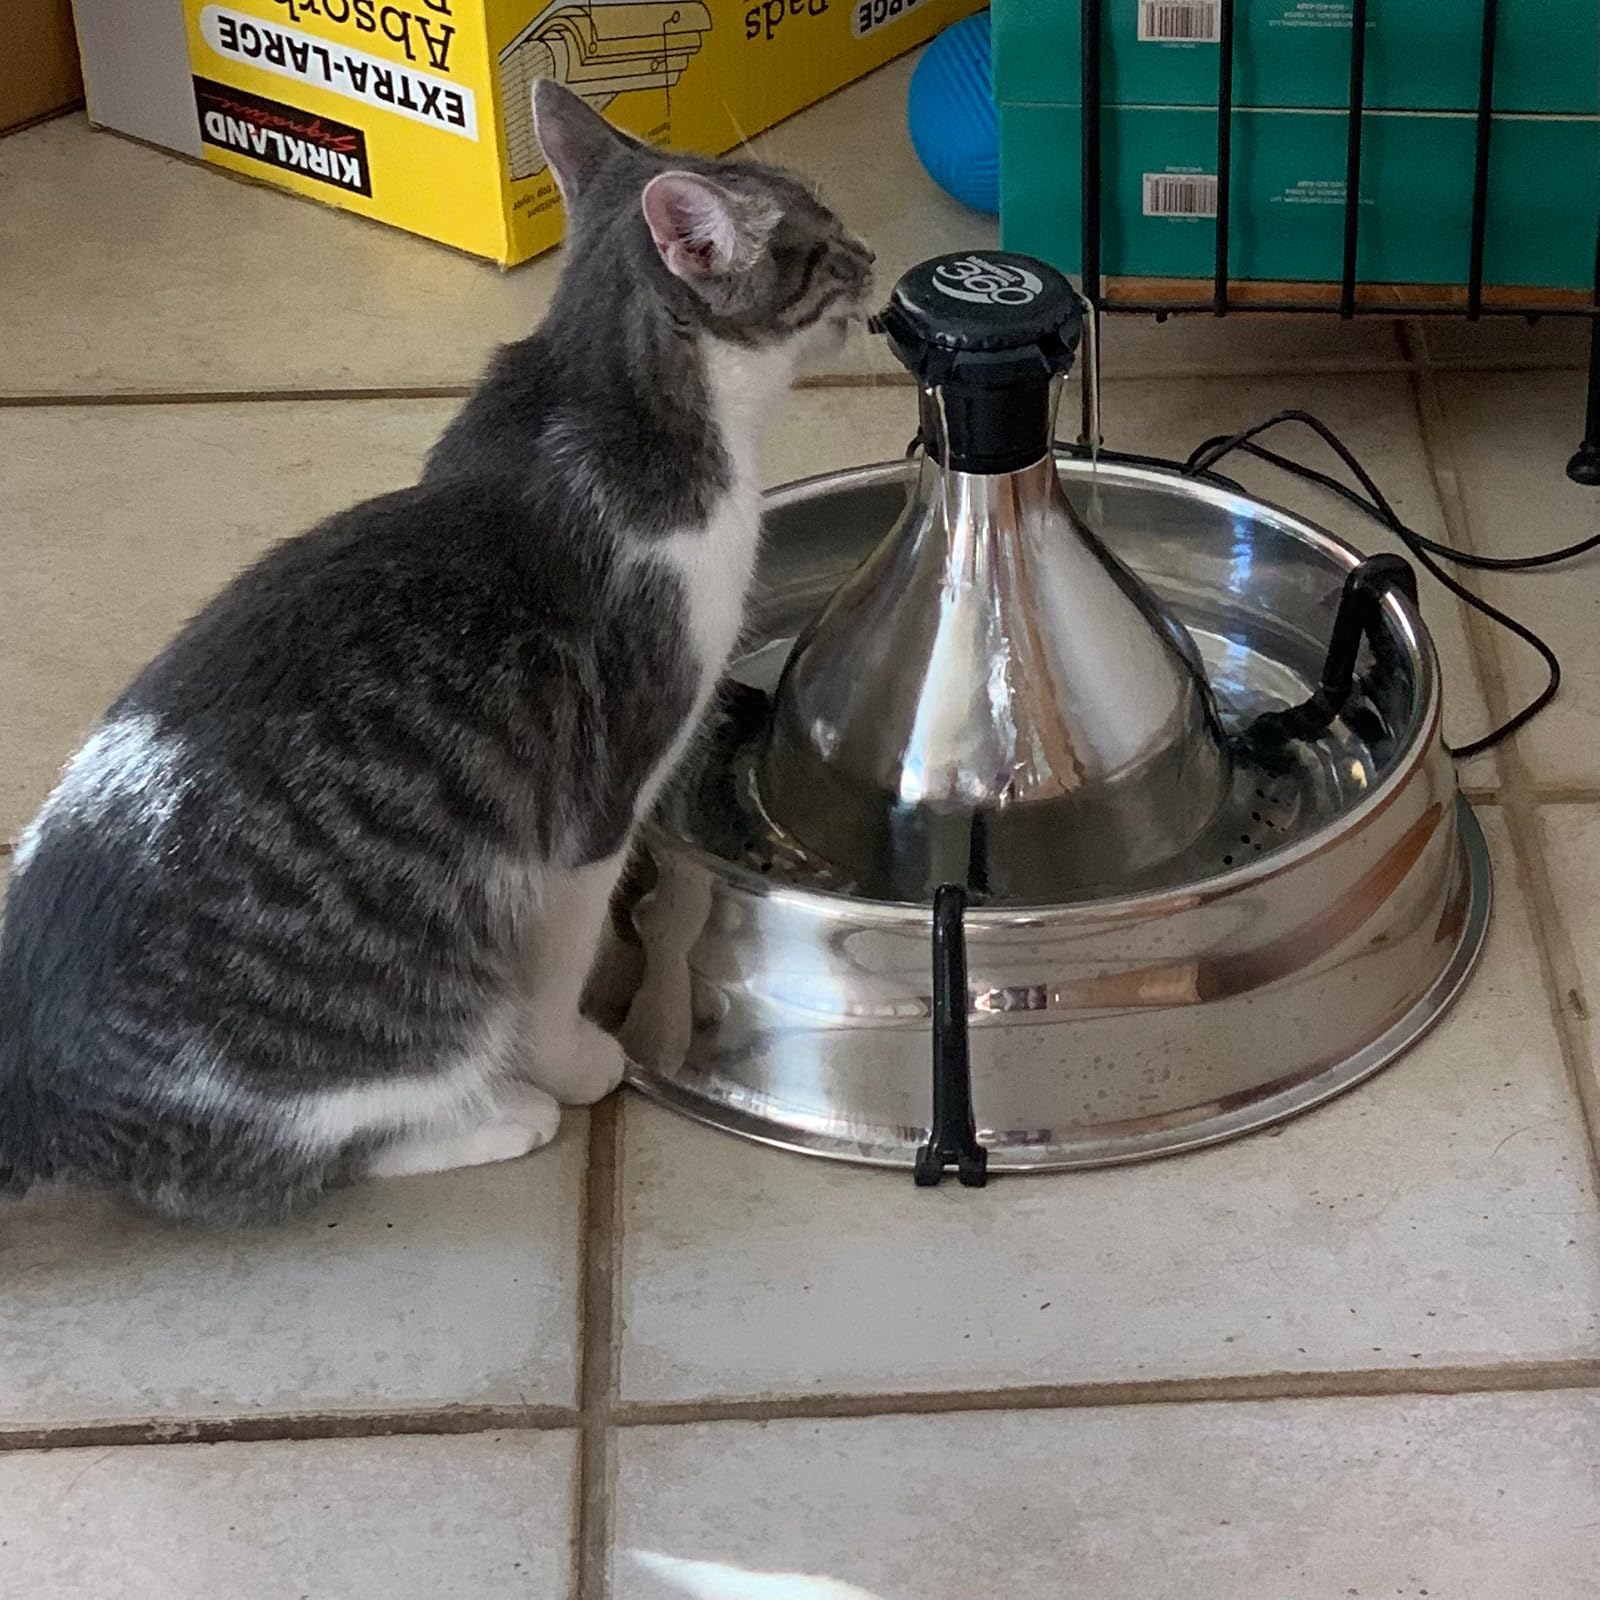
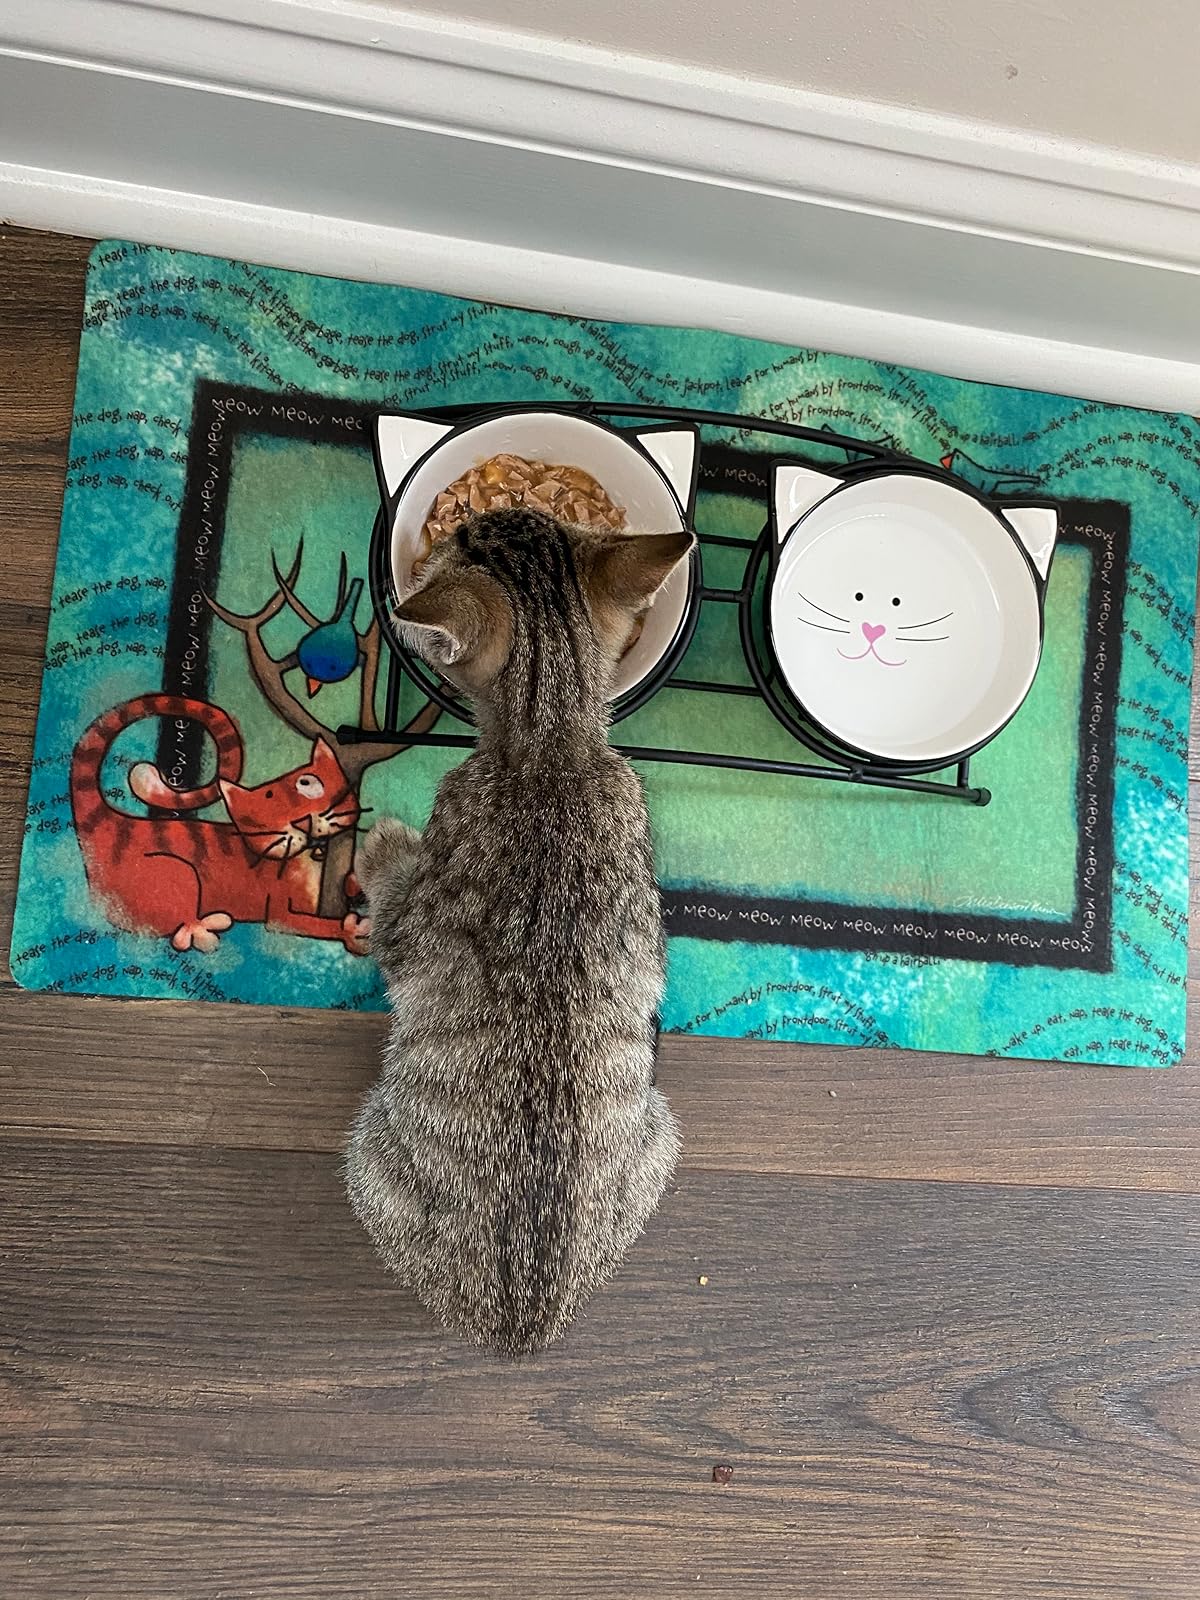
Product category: items_bowl
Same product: no